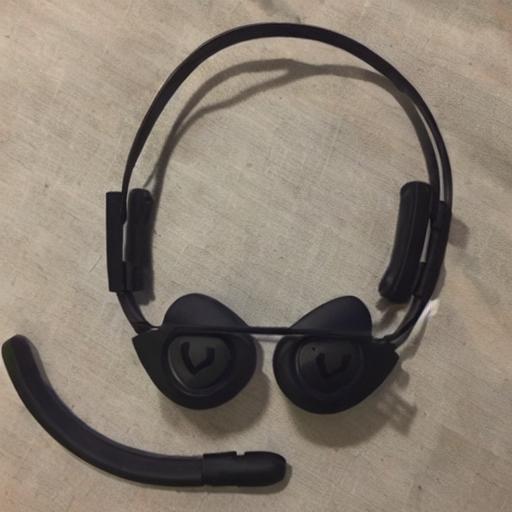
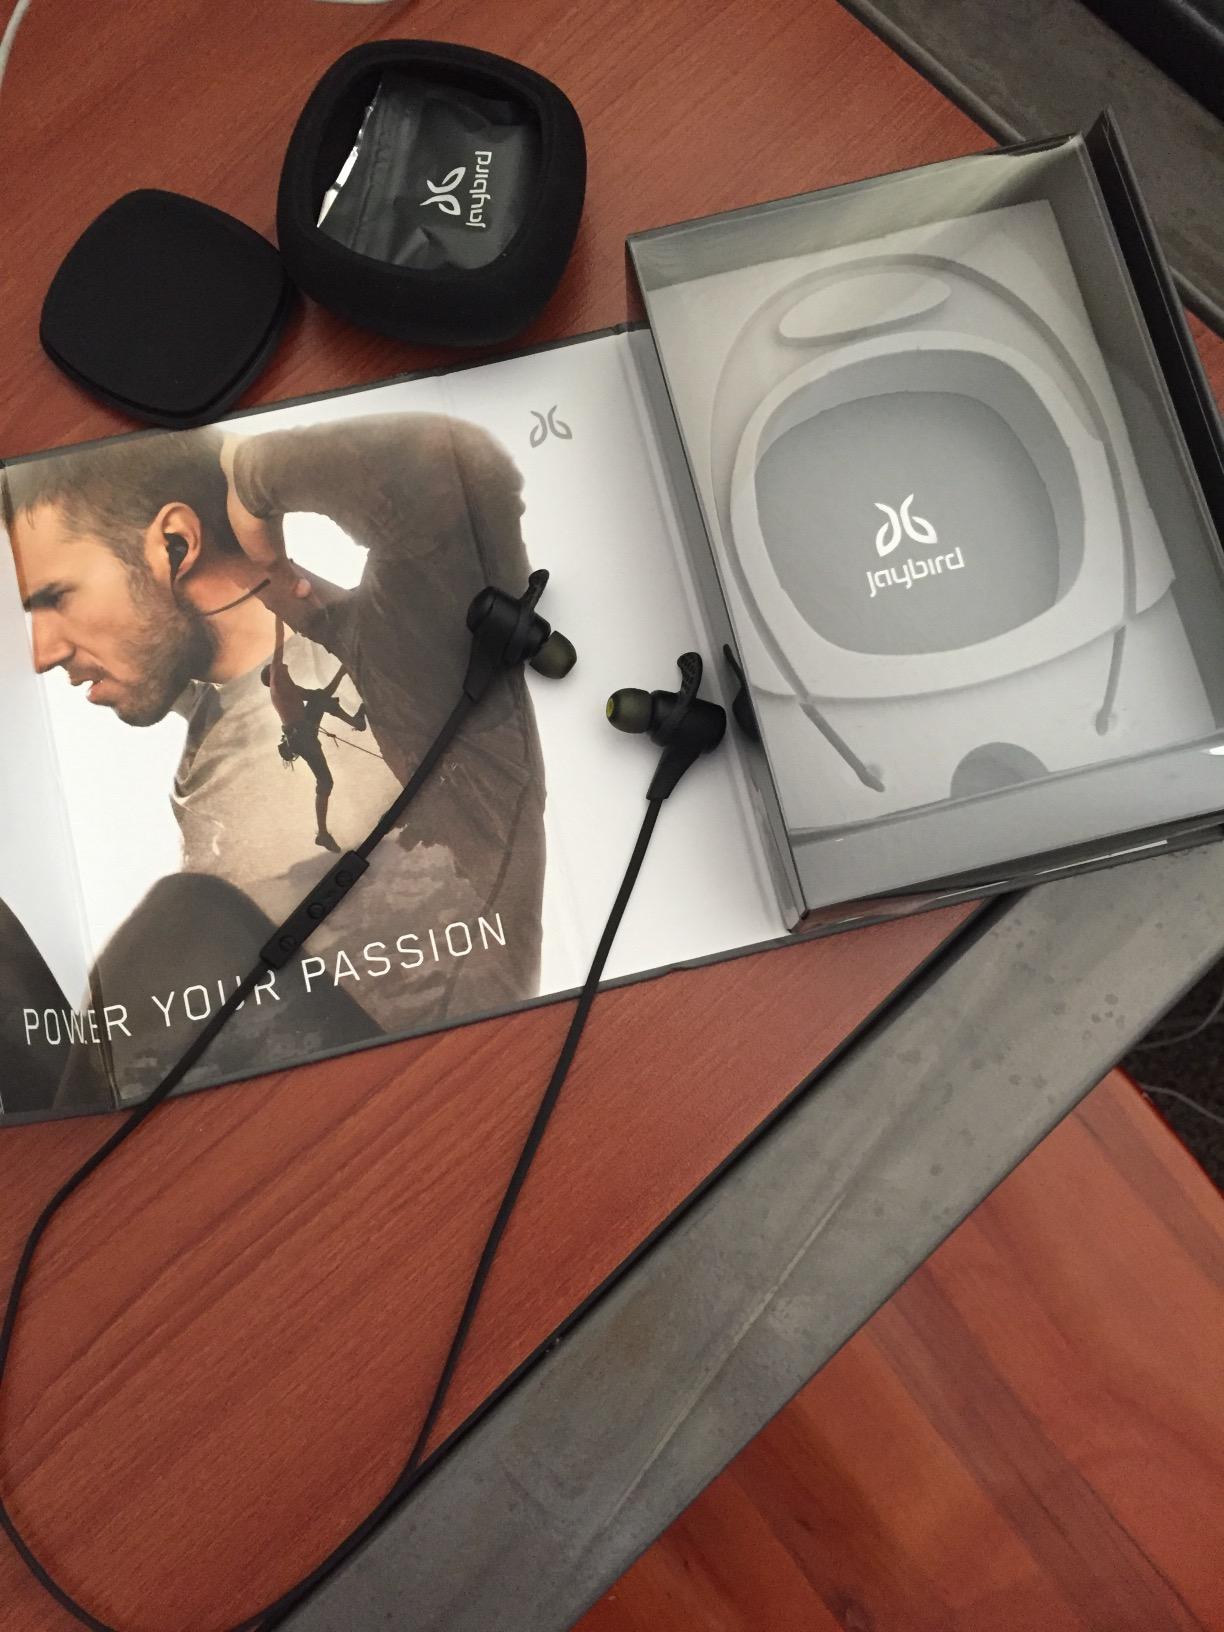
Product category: headphones
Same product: no